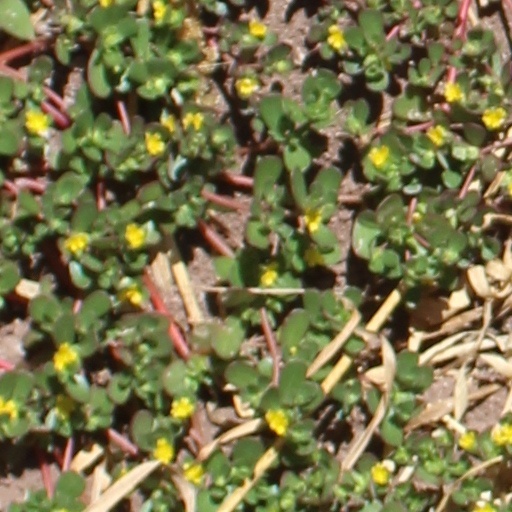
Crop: wheat